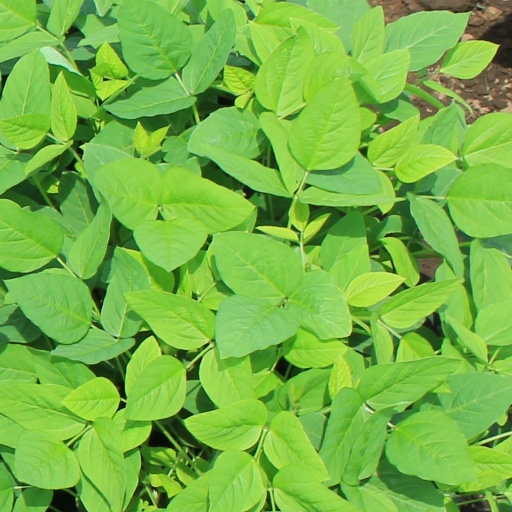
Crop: soybean